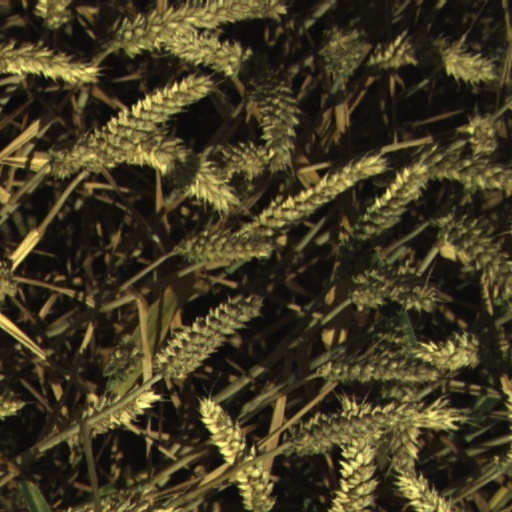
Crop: wheat